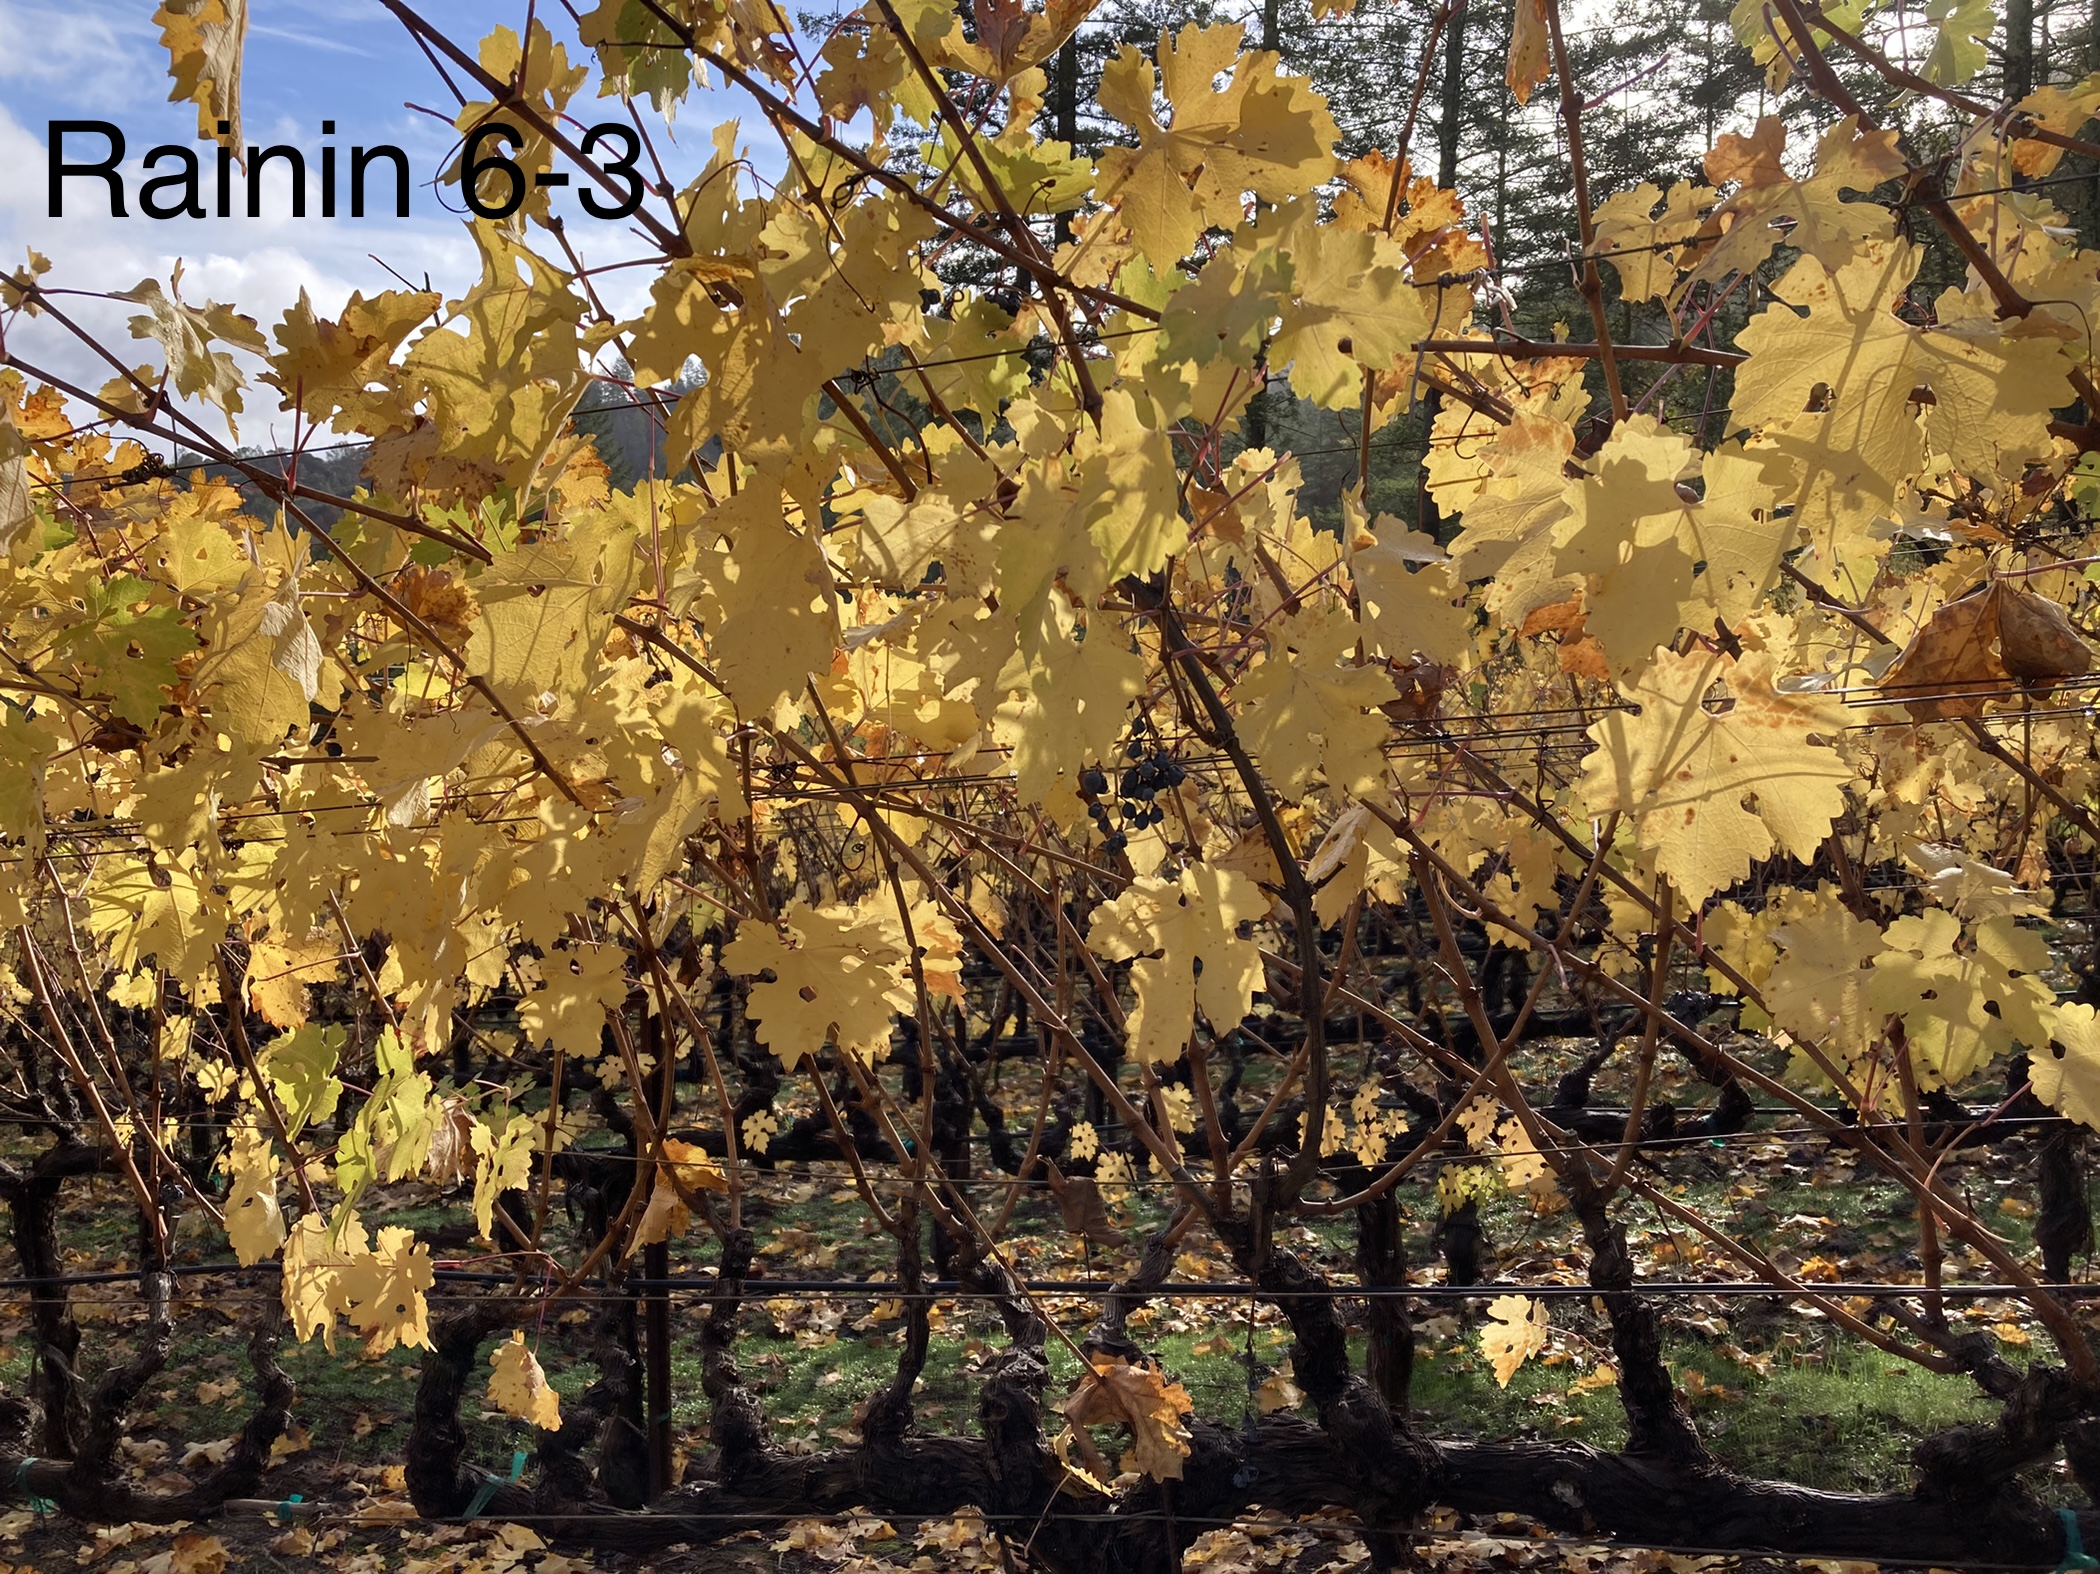
Label: No Virus